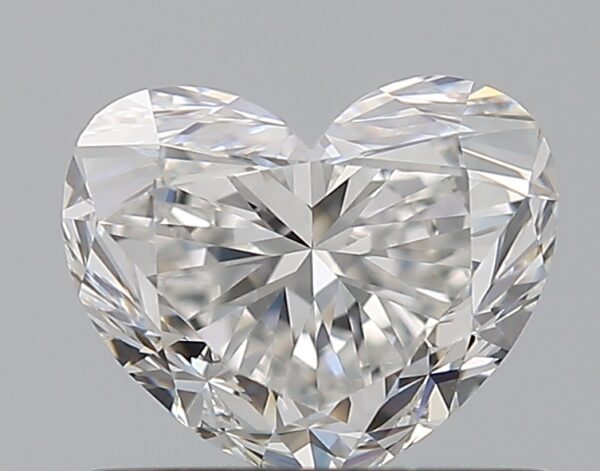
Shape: heart
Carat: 0.81
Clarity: VVS2
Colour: F
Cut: VG
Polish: EX
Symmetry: VG
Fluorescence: F
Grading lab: GIA
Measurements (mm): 5.16 x 6.24 x 3.84